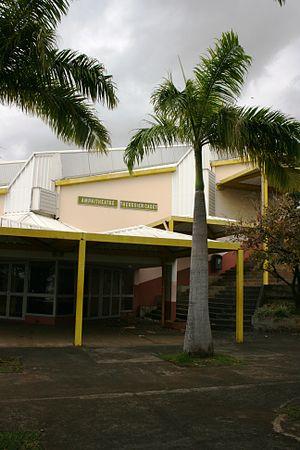
Thérésien Cadet est un botaniste réunionnais né le 21 juin 1937 au Tévelave dans les Hauts de la commune des Avirons et mort le 2 février 1987.